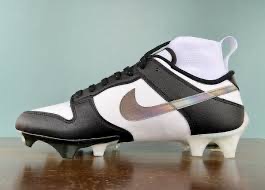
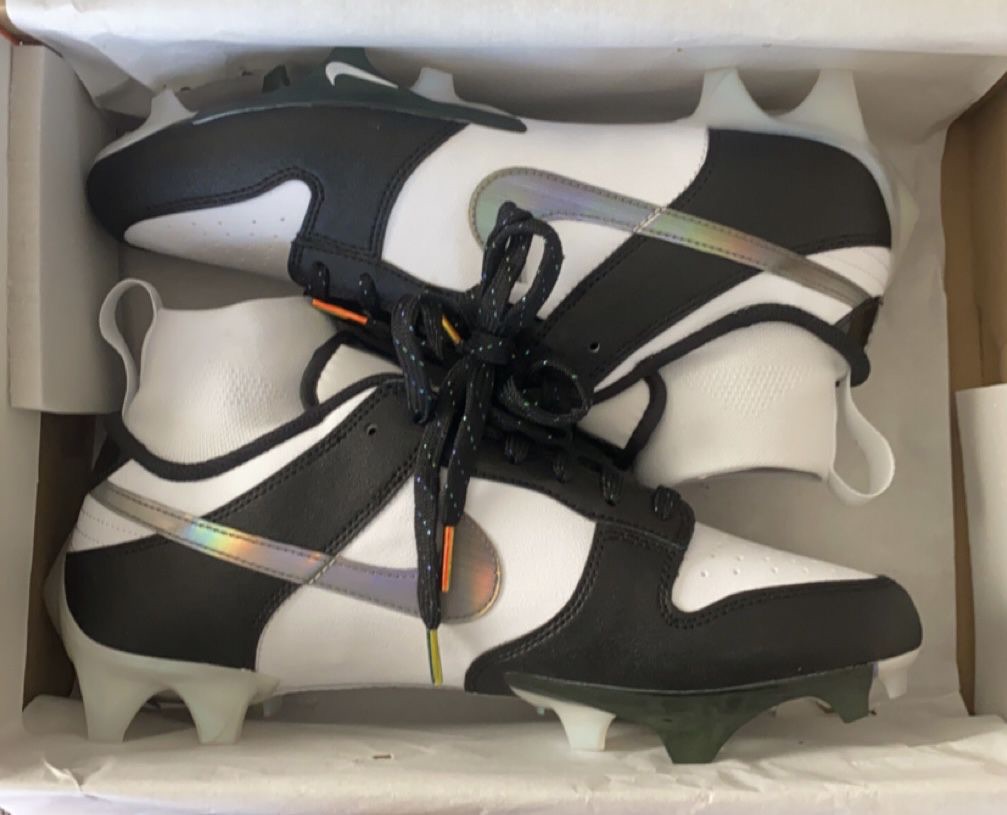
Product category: misc
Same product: yes